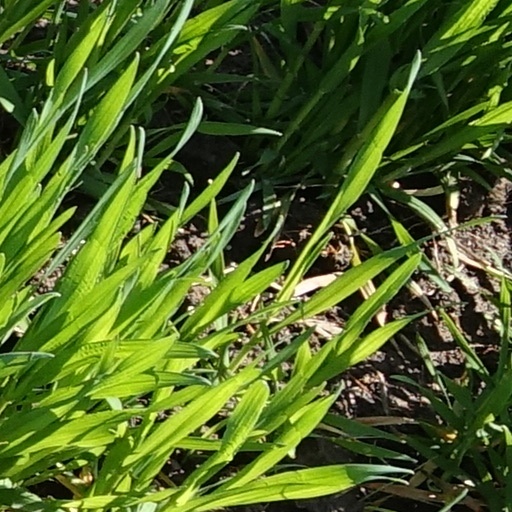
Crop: wheat